Fat Head's Brewery

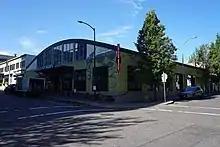
Fat Head's Brewery in Portland

Fat Head's opened in the Pearl District of Portland, Oregon on November 3, 2014. In 2018, the location changed owners and became Von Ebert Brewing, a Portland-based company. The brewpub had 278 seats throughout the bar and dining room and 42 rotating tap hands that served beers from Fat Head's as well as guest breweries. The brewery featured a 10-barrel JVNW brewhouse with 13 fermentors and 12 bright tanks. Matt Cole was the brewmaster, with Eric Van Tassel who served as the head brewer. They served Fat Head's signature beers, including Bumble Berry Honey Blueberry Ale and Head Hunter IPA, as well as some of their own creations, including Zoobomb Dortmunder and Ultra Pils North German-Stlyle Pilsner.